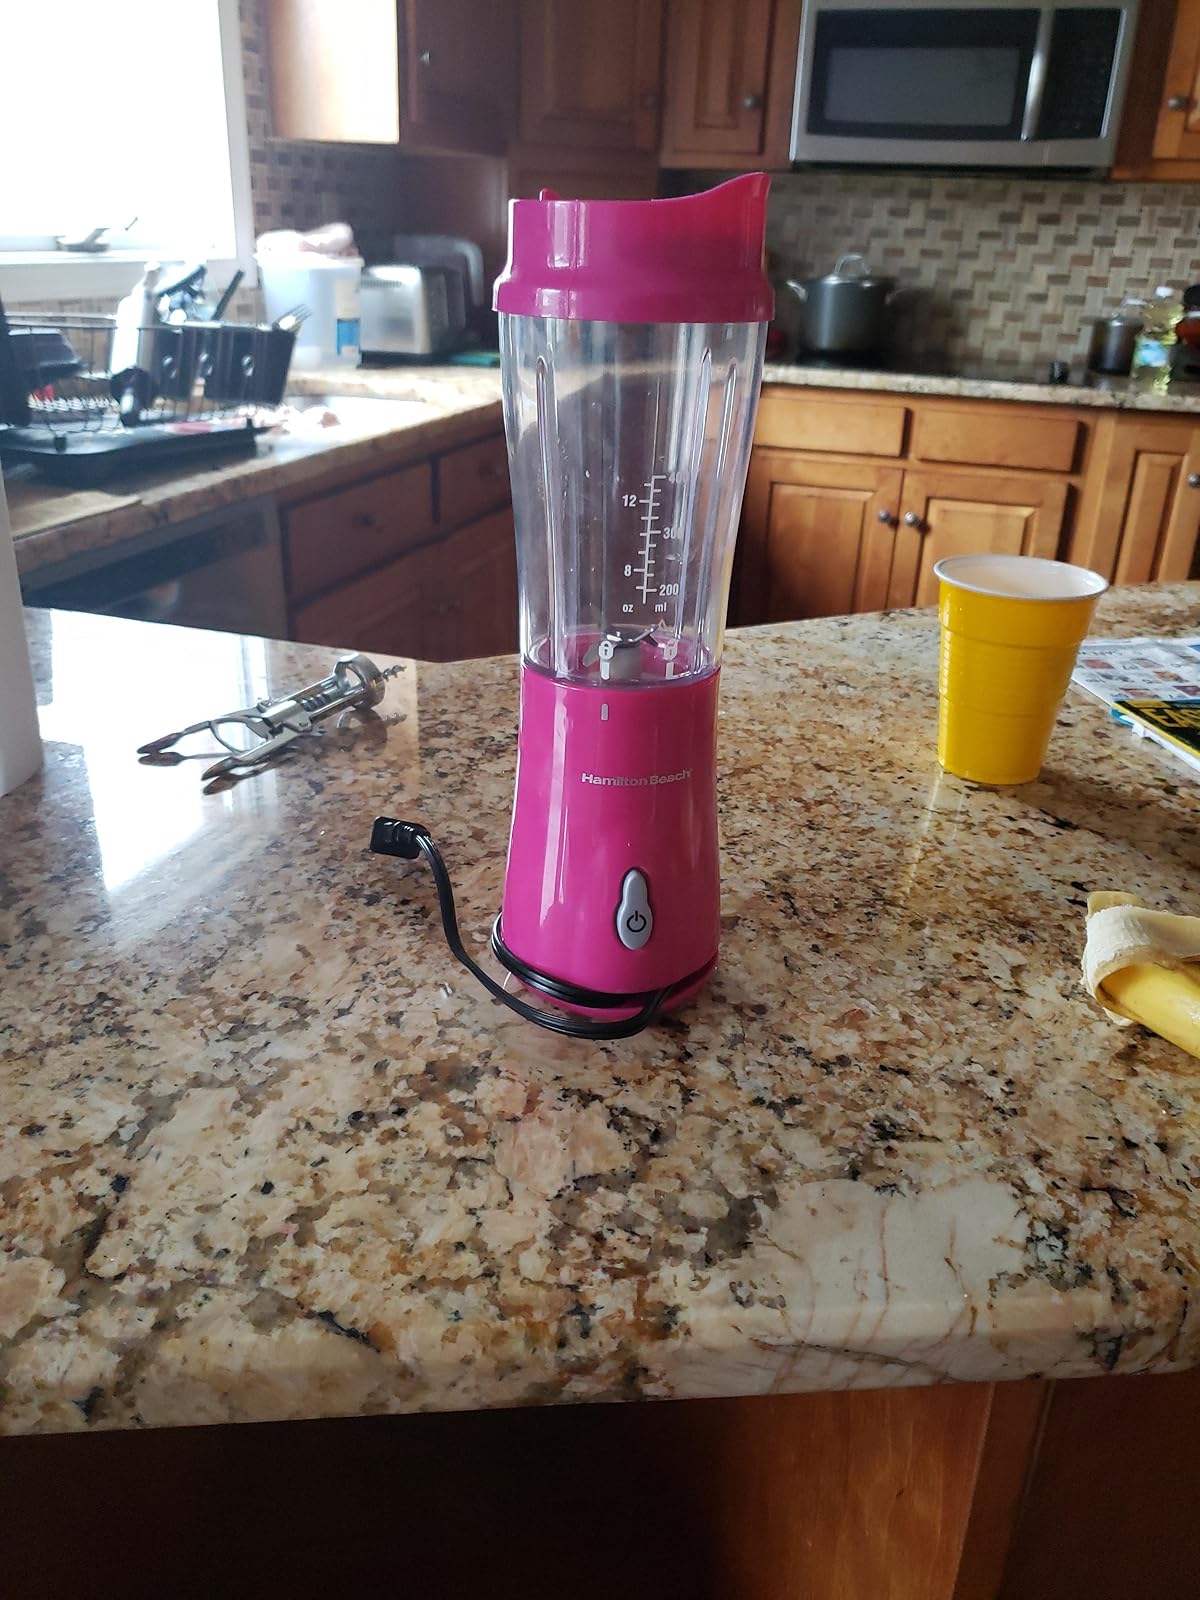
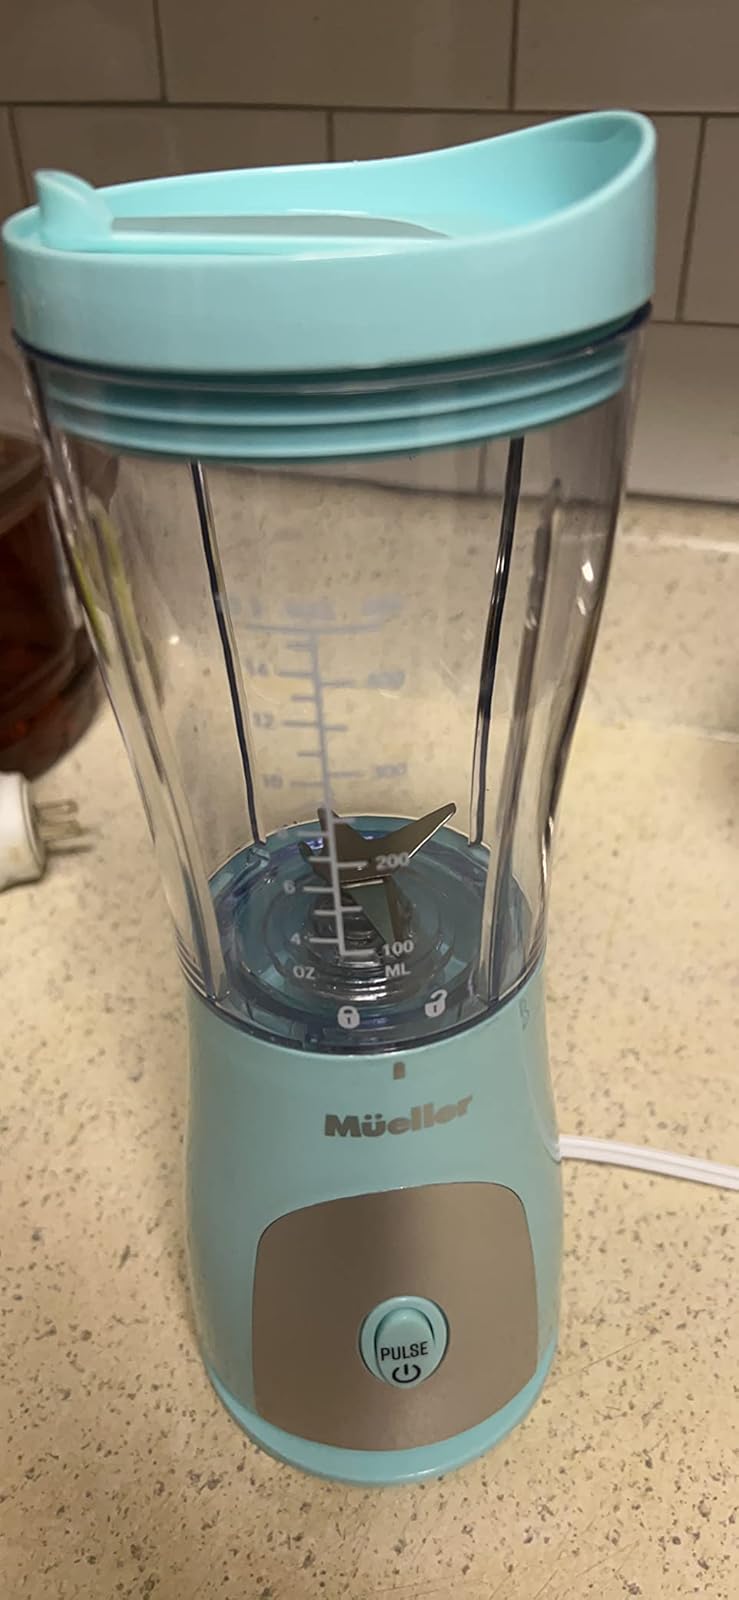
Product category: items_blender
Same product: no